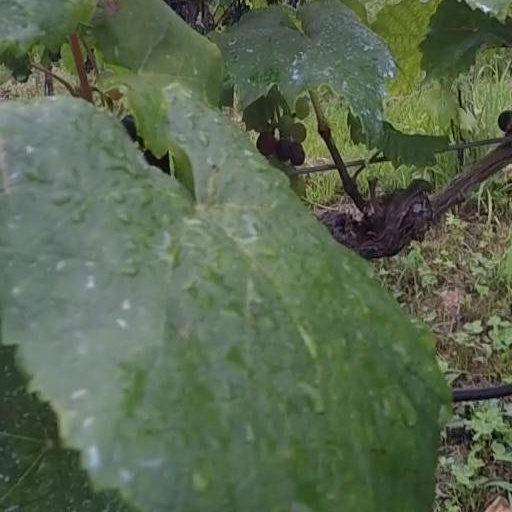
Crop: grape